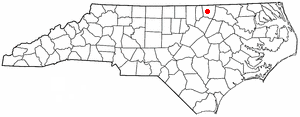
La ville de Warrenton est le siège du comté de Warren, situé en Caroline du Nord, aux États-Unis.